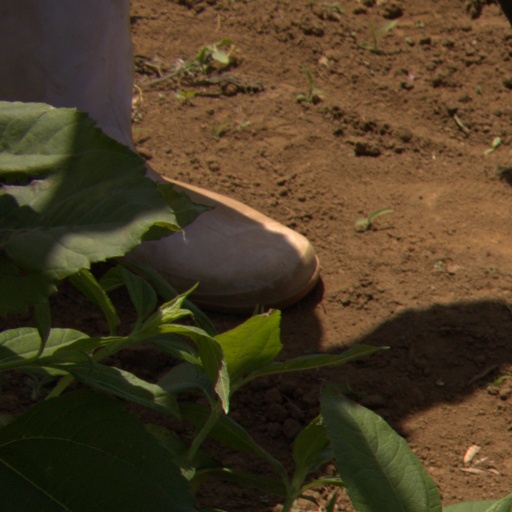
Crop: Jerusalem artichoke